Sky position (RA, Dec in degrees): 143.529, 27.435
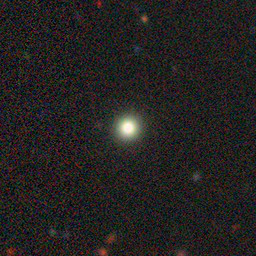
Galaxy morphology: Round Smooth Galaxies